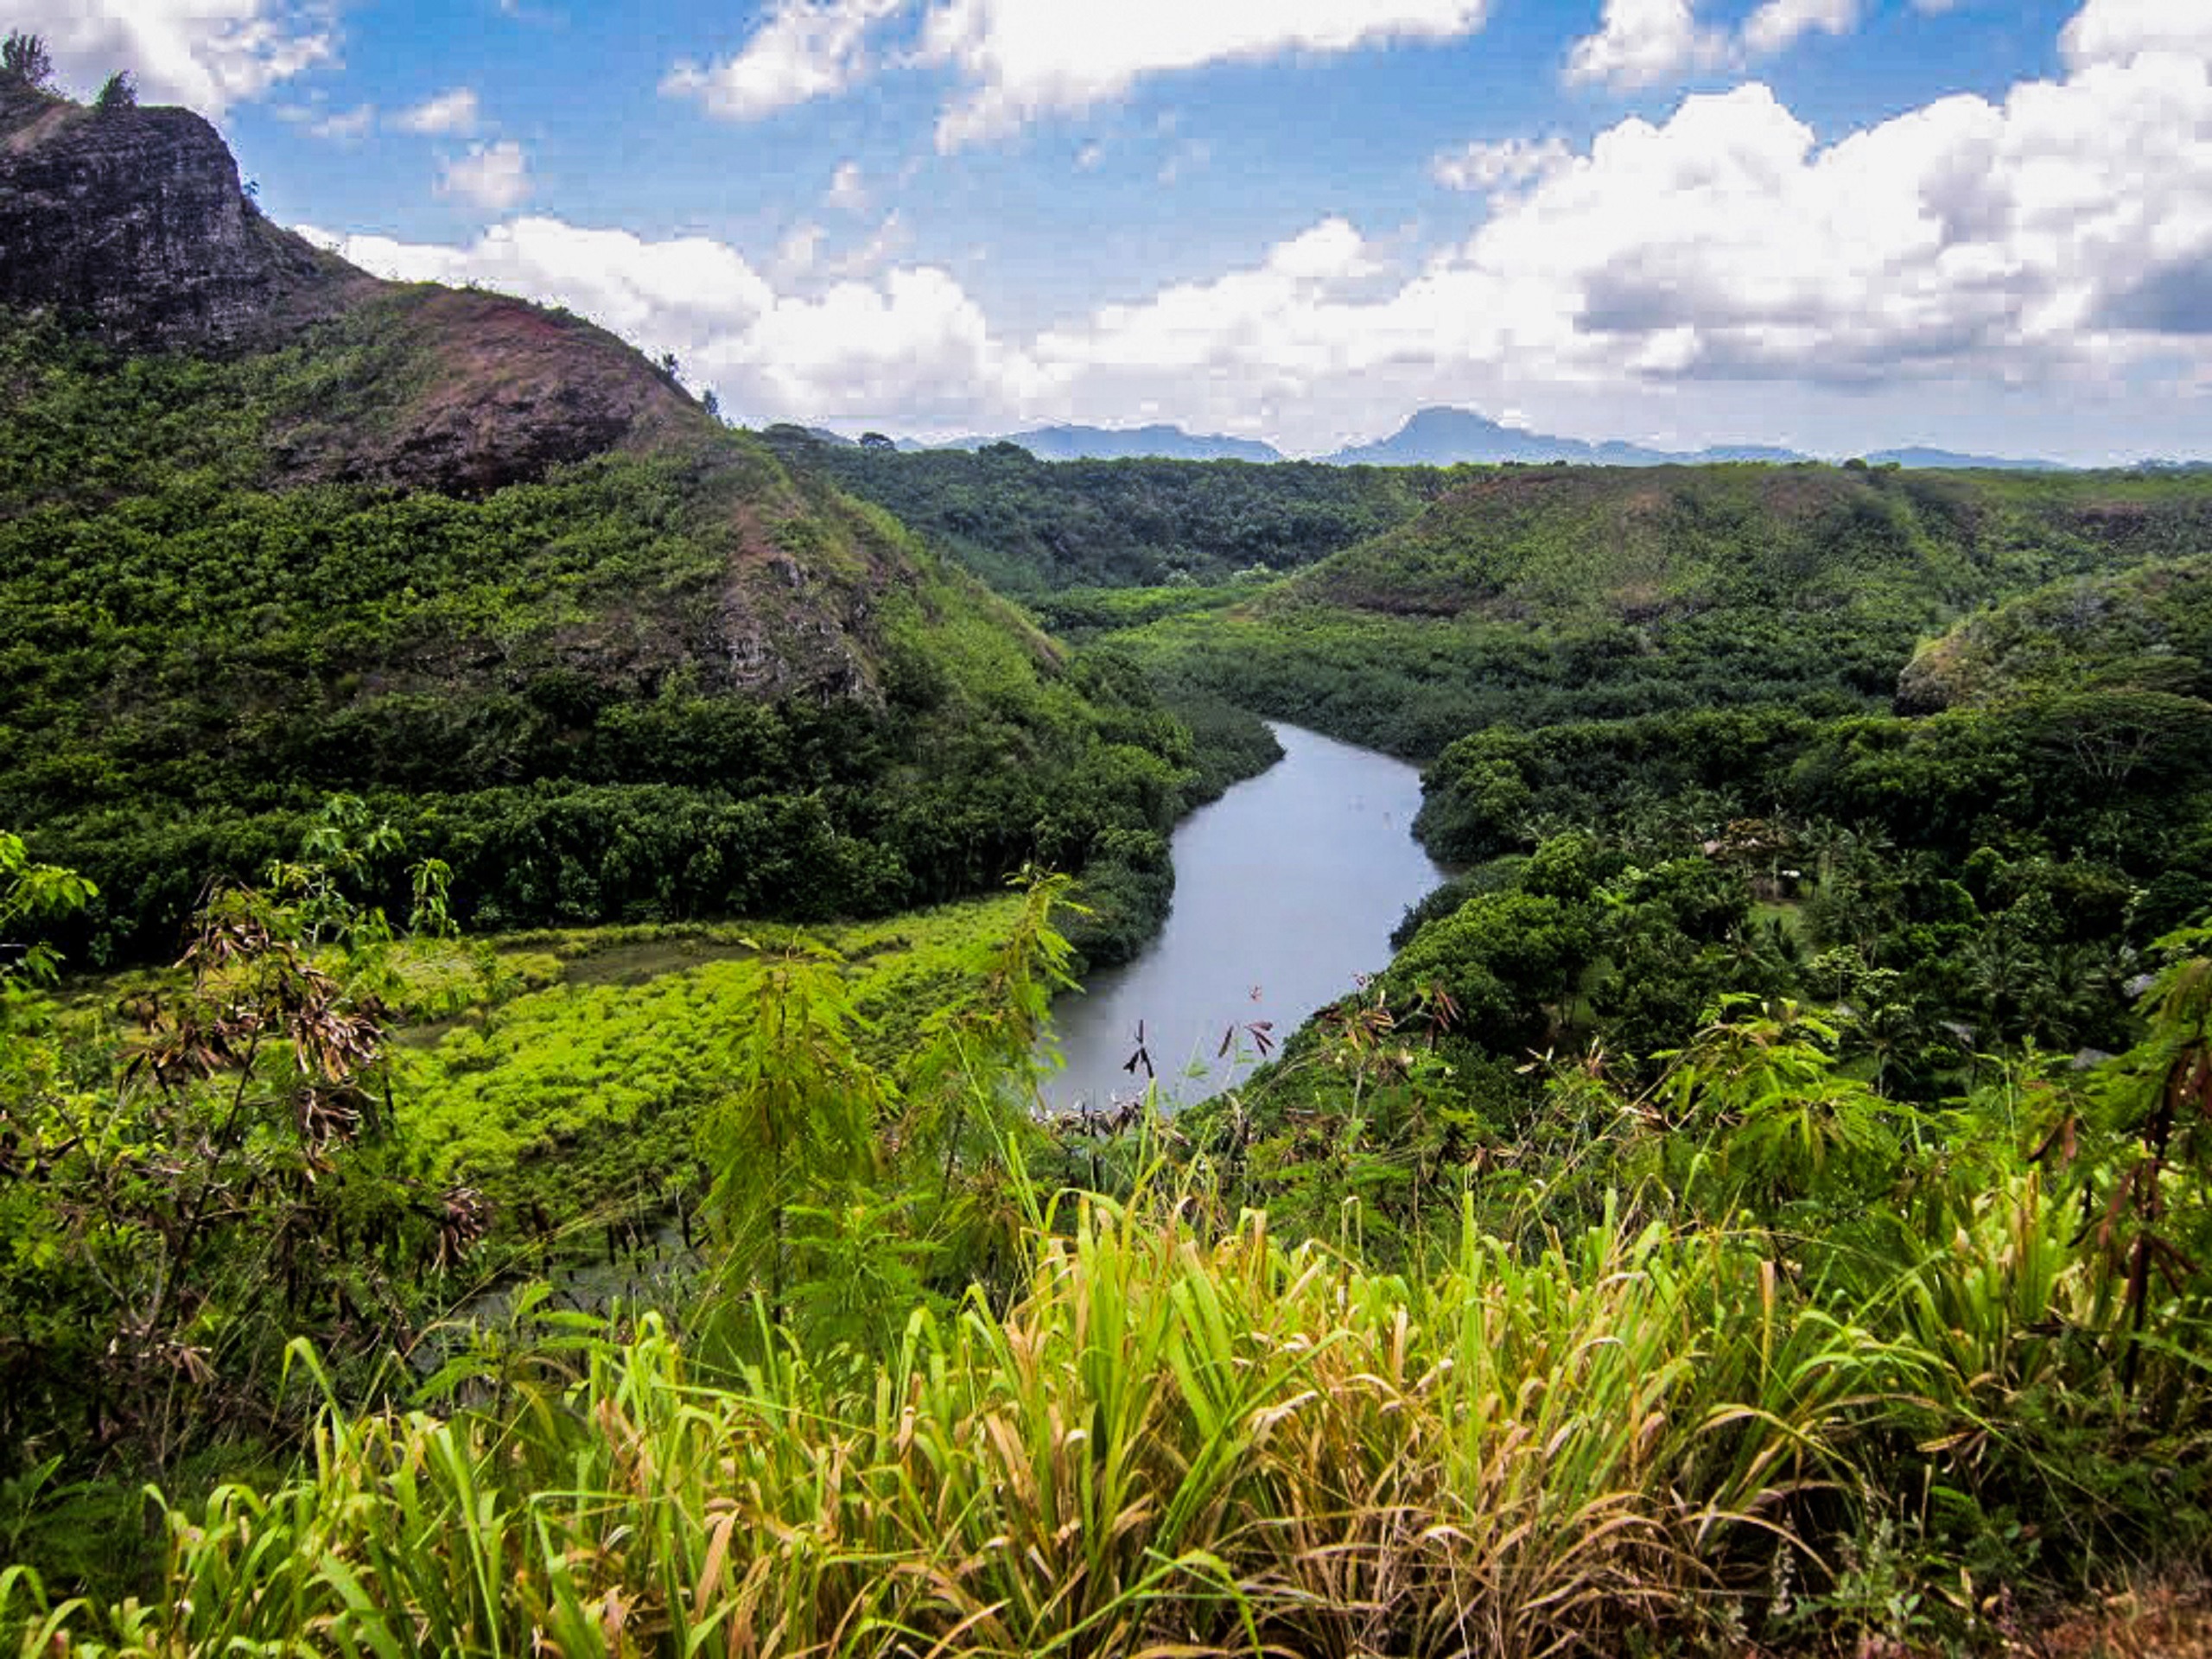
landscape, water, nature, wilderness, mountain, sky, hill, lake, river, valley, mountain range, stream, green, scenic, fjord, reservoir, hawaii, highland, national park, body of water, trees, vegetation, plateau, loch, water feature, ecosystem, hiking trail, kauai, landform, tarn, nature reserve, natural environment, geographical feature, mountainous landforms, wailua